2015 San Bernardino attack

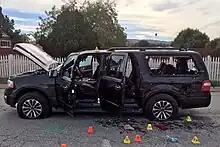
The shooters' Ford Expedition SUV, involved in the shootout

Eventually, at 3:09:22p.m., the SUV stopped in a neighborhood about away from the scene of the initial attack. The couple continued to exchange fire with police from inside their vehicle. Malik opened the side passenger door and shot at the first police vehicle, which was about away from the SUV. Farook exited the driver's front door, stood between the two open doors, and opened fire on the same vehicle.